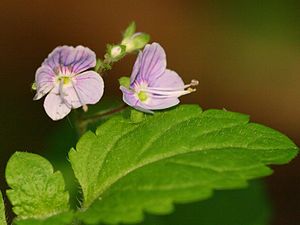
Bjergærenpris
Bjergærenpris, ofte skrevet bjerg-ærenpris, er en flerårig, 10-30 centimeter høj plante i vejbred-familien. Den ligner tveskægget ærenpris, men bladene er tydeligt stilkede og stænglen er alsidigt håret. Desuden er blomsterne blegblå til lyst rosa.